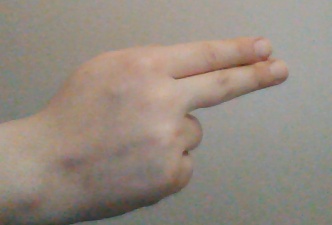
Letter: ain